Transdermal analgesic patch

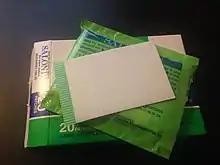
Salonpas brand analgesic patches

A transdermal analgesic or pain relief patch is a medicated adhesive patch used to relieve minor to severe pain. There are many types of analgesic patches based on the main ingredients in the patches. These include patches containing counterirritants, which are used to treat mild to moderate pain, and patches containing opioids such as buprenorphine and fentanyl, used to relieve moderate to severe pain. Fentanyl is often used for opioid-tolerant patients. Nitroglycerin, also known as glyceryl trinitrate (GTN), a medication used for heart failure, high blood pressure, anal fissures, painful periods, and to treat and prevent chest pain, can also be found in patches. Beyond these are patches that contain drugs such as diclofenac and lidocaine and various other drugs. The main purpose of transdermal analgesic patches are to administer drugs in a more viable way to patients, as opposed to oral consumption or intravenous administration such as an injection.